Kingosgade

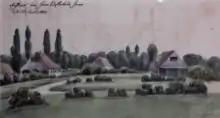
Ole Jørgen Rawert:" The Royal Horticultural Society's Garden on 17 September 1842"

A roadside inn named Gule Hest (Yellow Horse) was in the 18th century located at the site. It was one of four inns known as "Horses" located along the western access road to Copenhagen. The Yellow Horse had four pavilions and two bowling courses.